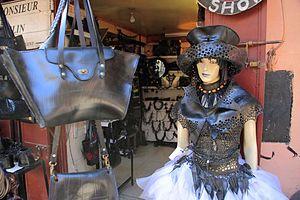
Vêtements, bijoux et sacs à main produits à partir de caoutchouc industriel issu de vieux pneus et chambres à air, vendus dans une boutique d'art et artisanat du Souk de Marrakech.
Le recyclage des pneus consiste à les réutiliser dans des filières de revente d'occasion et de pneus rechapés ou à en réutiliser la matière ; la valorisation des « pneus usagés non réutilisables » désigne la récupération et valorisation - dans le pneu usagé - de matériaux, ou de molécules énergétiques ou de produits chimiques réutilisables.